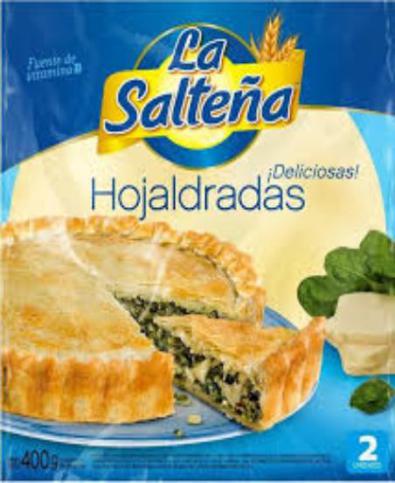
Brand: la saltena
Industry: Food